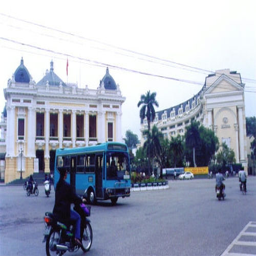
Blue commuter bus sharing roadway with motorcyclists in urban area.
A woman that is sitting on a moped in the street.
some people riding motorcycles a blue bus and buildings
Vehicle traffic on a paved road in a tropical climate.
A man rides a motorcycle towards a bus in the street